Leutkirch station

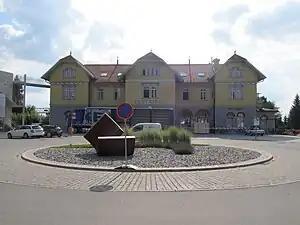

Leutkirch station is the station of the town of Leutkirch im Allgäu in the German state of Baden-Württemberg. It is classified by Deutsche Bahn as a category 5 station and has two platform tracks. The station is located on the network of the "Bodensee-Oberschwaben Verkehrsverbund" (Lake Constance-Upper Swabia Transport Association, "bodo") and belongs to fare zone 68. The address of the station is Bahnhof 1.